Prince-elector

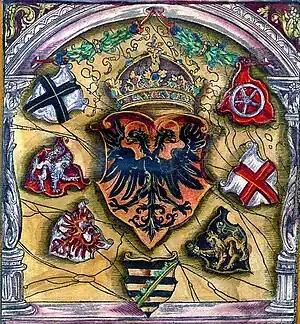
Coats of arms of prince electors surround the Holy Roman Emperor's; from flags book of Jacob Köbel (163#+1545). Left to right: Cologne, Bohemia, Brandenburg, Saxony, the Palatinate, Trier, Mainz

Below are the State arms of each Imperial Elector. Emblems of Imperial High Offices are shown on the appropriate arms.